Nahapana

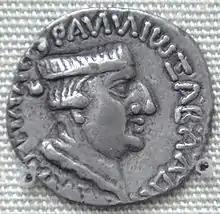

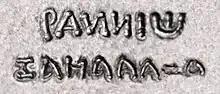
The Greco-Prakrit title "RANNIO KSAHARATA" ("ΡΑΝΝΙω ΞΑΗΑΡΑΤΑ(Ϲ)", Prakrit for "King Kshaharata" rendered in corrupted Greek letters) on the obverse of the coinage of Nahapana.

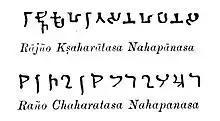
Nahapana Brahmi and Kharoshthi legends on his coinage "RAJNO KSHAHARATASA NAHAPANASA "Of the Rajah Nahapana, the Kshaharata".

Nahapana (Ancient Greek: ; Kharosthi: , ; Brahmi:), was a member of Kshaharata dynasty in northwestern India, who ruled during the 1st or 2nd century CE. According to one of his coins, he was the son of Bhumaka.